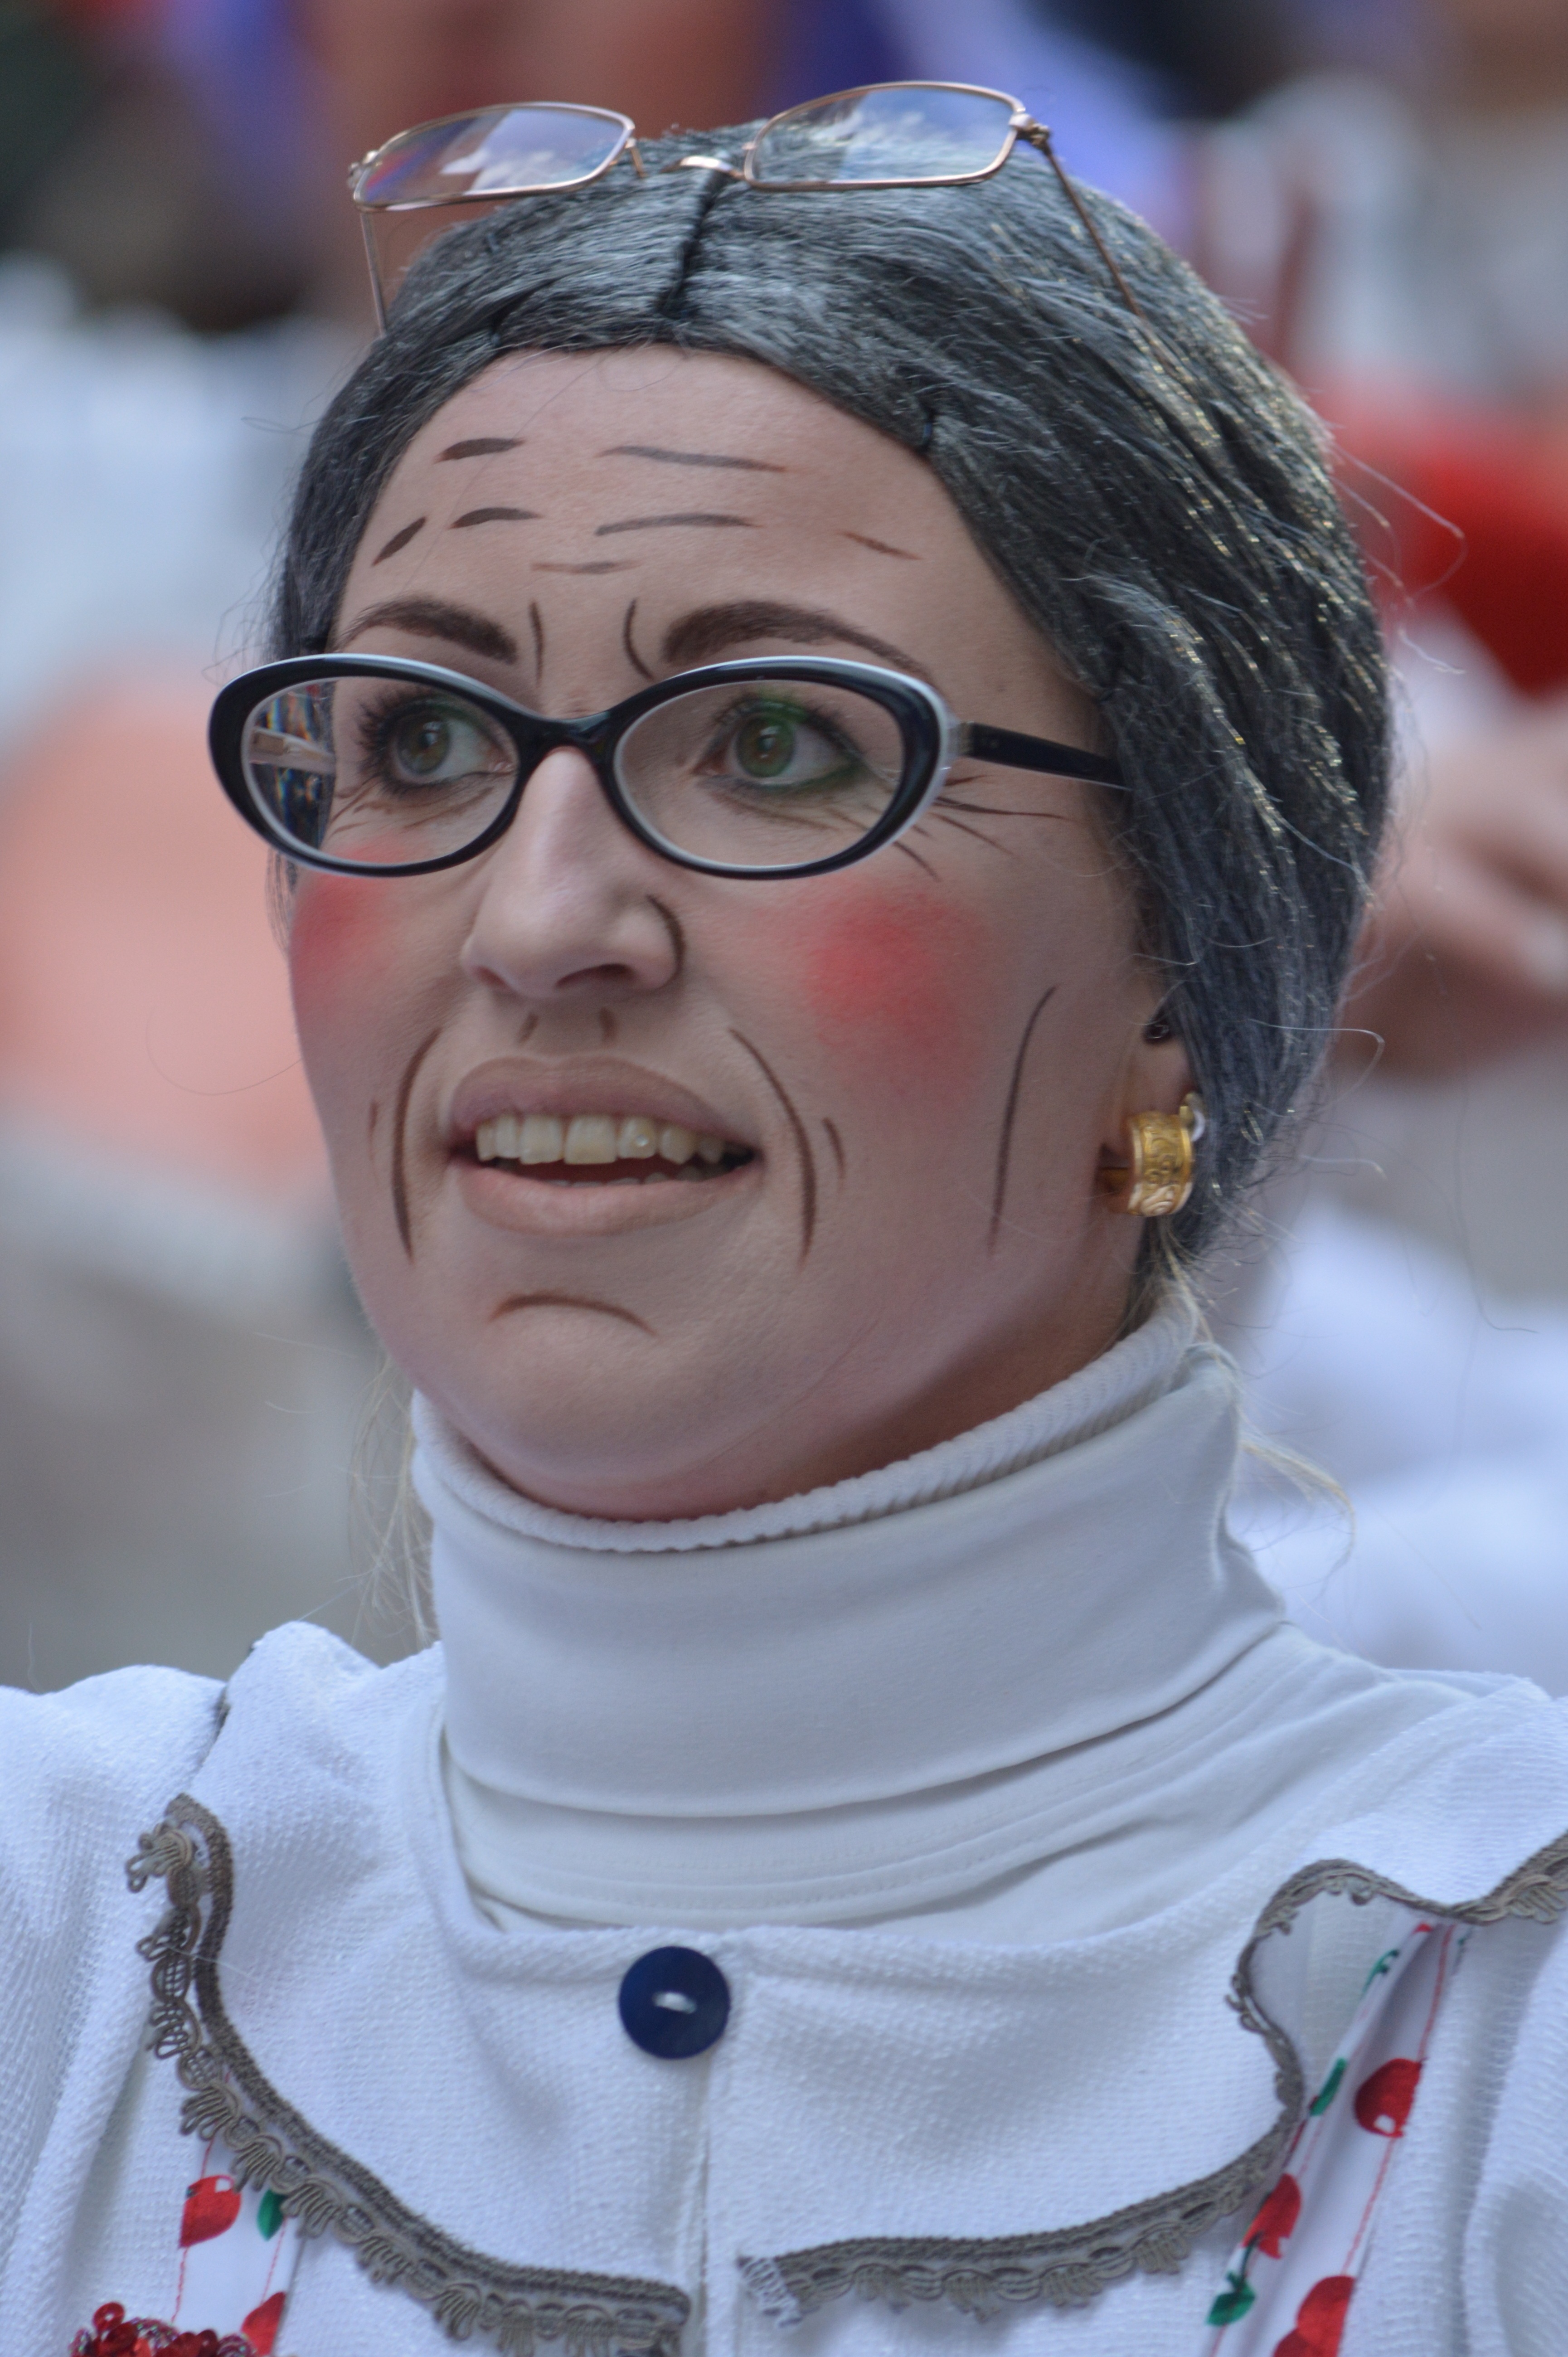
man, person, people, male, portrait, spring, red, carnival, color, child, lady, facial expression, smile, old woman, face paint, face, mask, fun, sunglasses, glasses, head, photograph, skin, costume, dress up, vision care